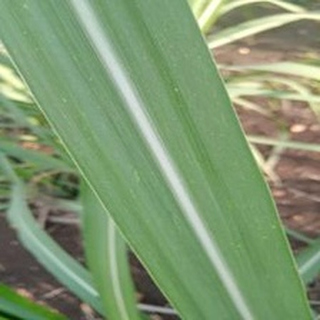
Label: healthy_sugarcane